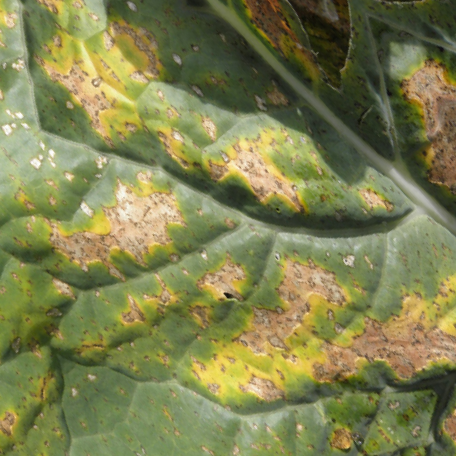
Label: Downy Mildew